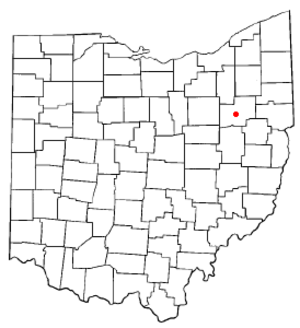
La ville de Canton est le siège du comté de Stark, dans l’État de l’Ohio, aux États-Unis. Sa population s’élevait à 73 007 habitants lors du recensement de 2010, estimée à 70 909 habitants en 2017.